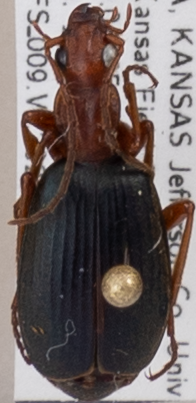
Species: Brachinus alternans
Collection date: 2022-07-12
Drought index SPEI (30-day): -1.13
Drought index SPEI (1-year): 0.362
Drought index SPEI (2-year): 0.212